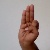
The image shows a hand gesture representing the letter 'F' in Indian Sign Language.